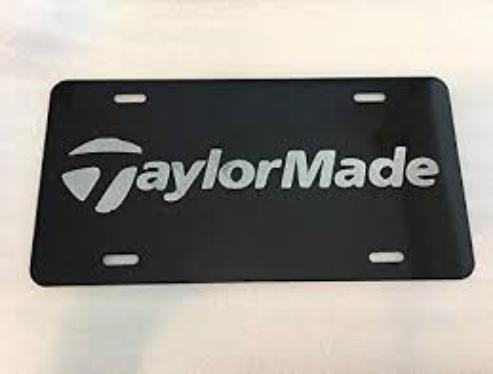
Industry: Sports